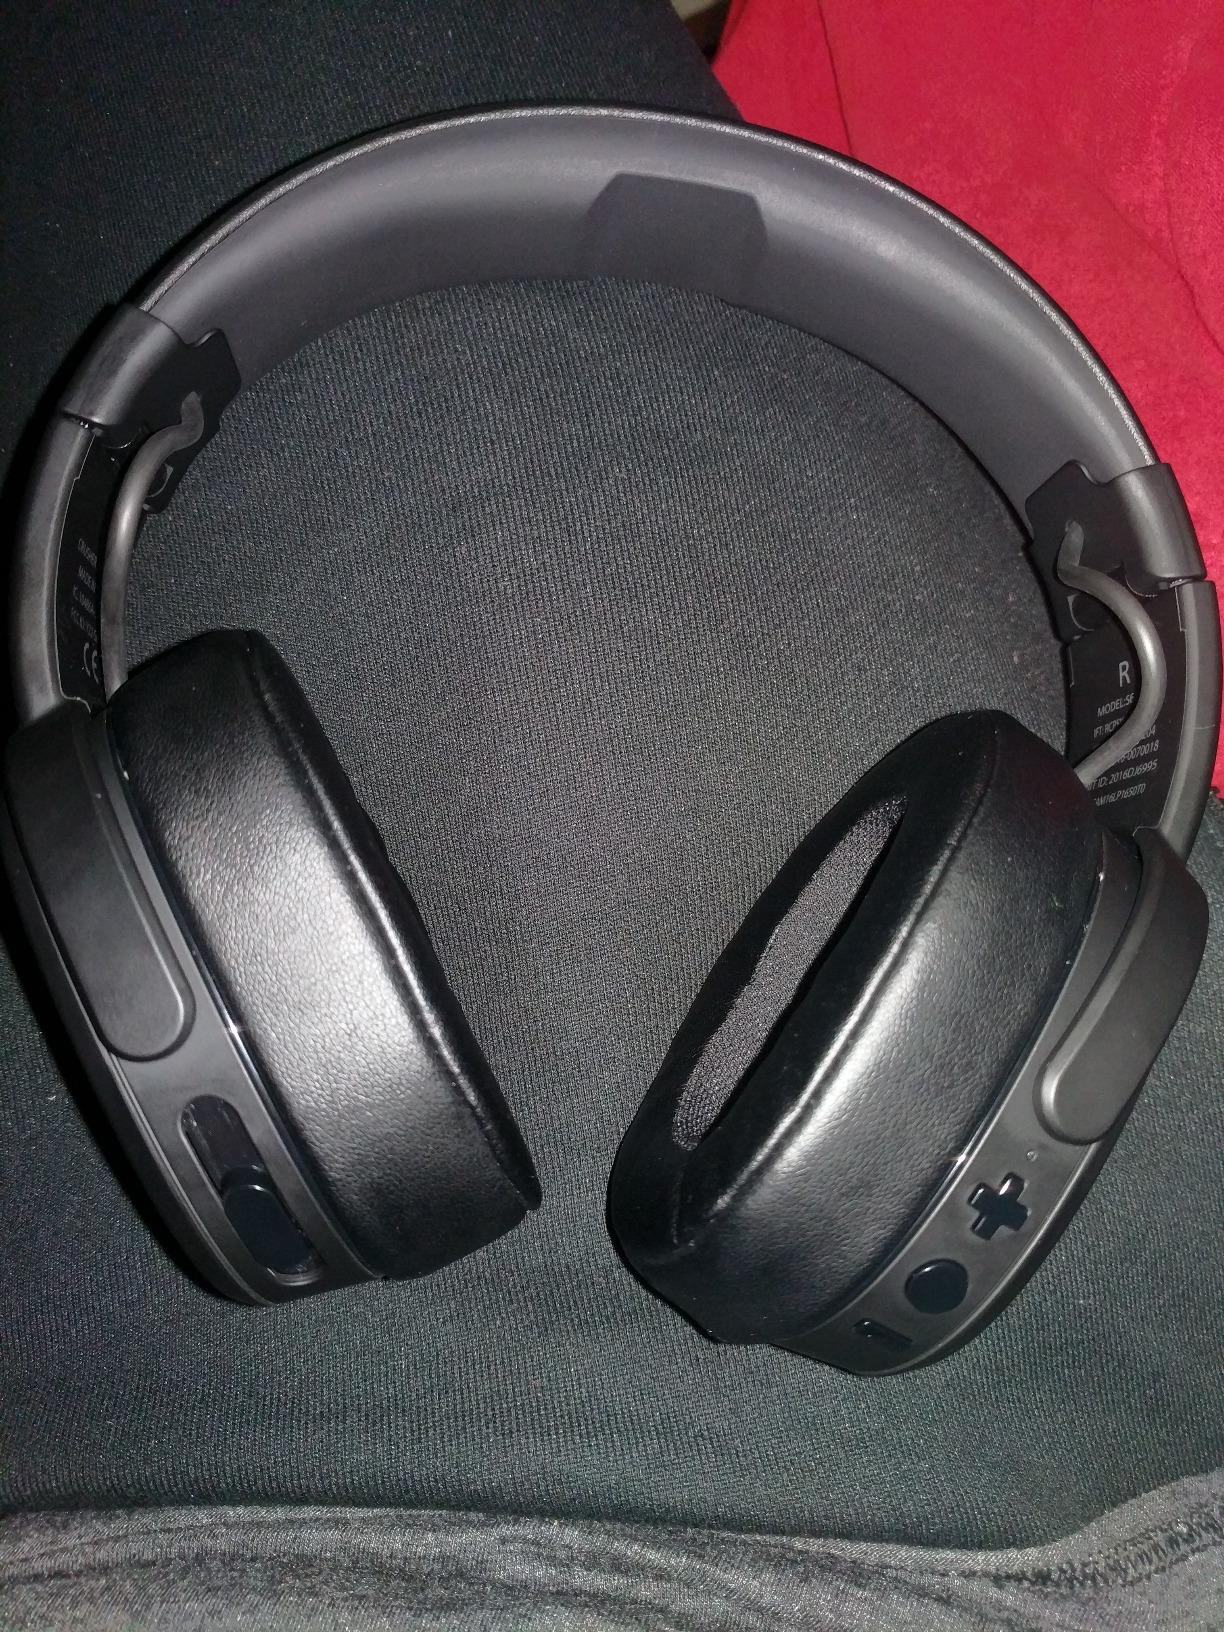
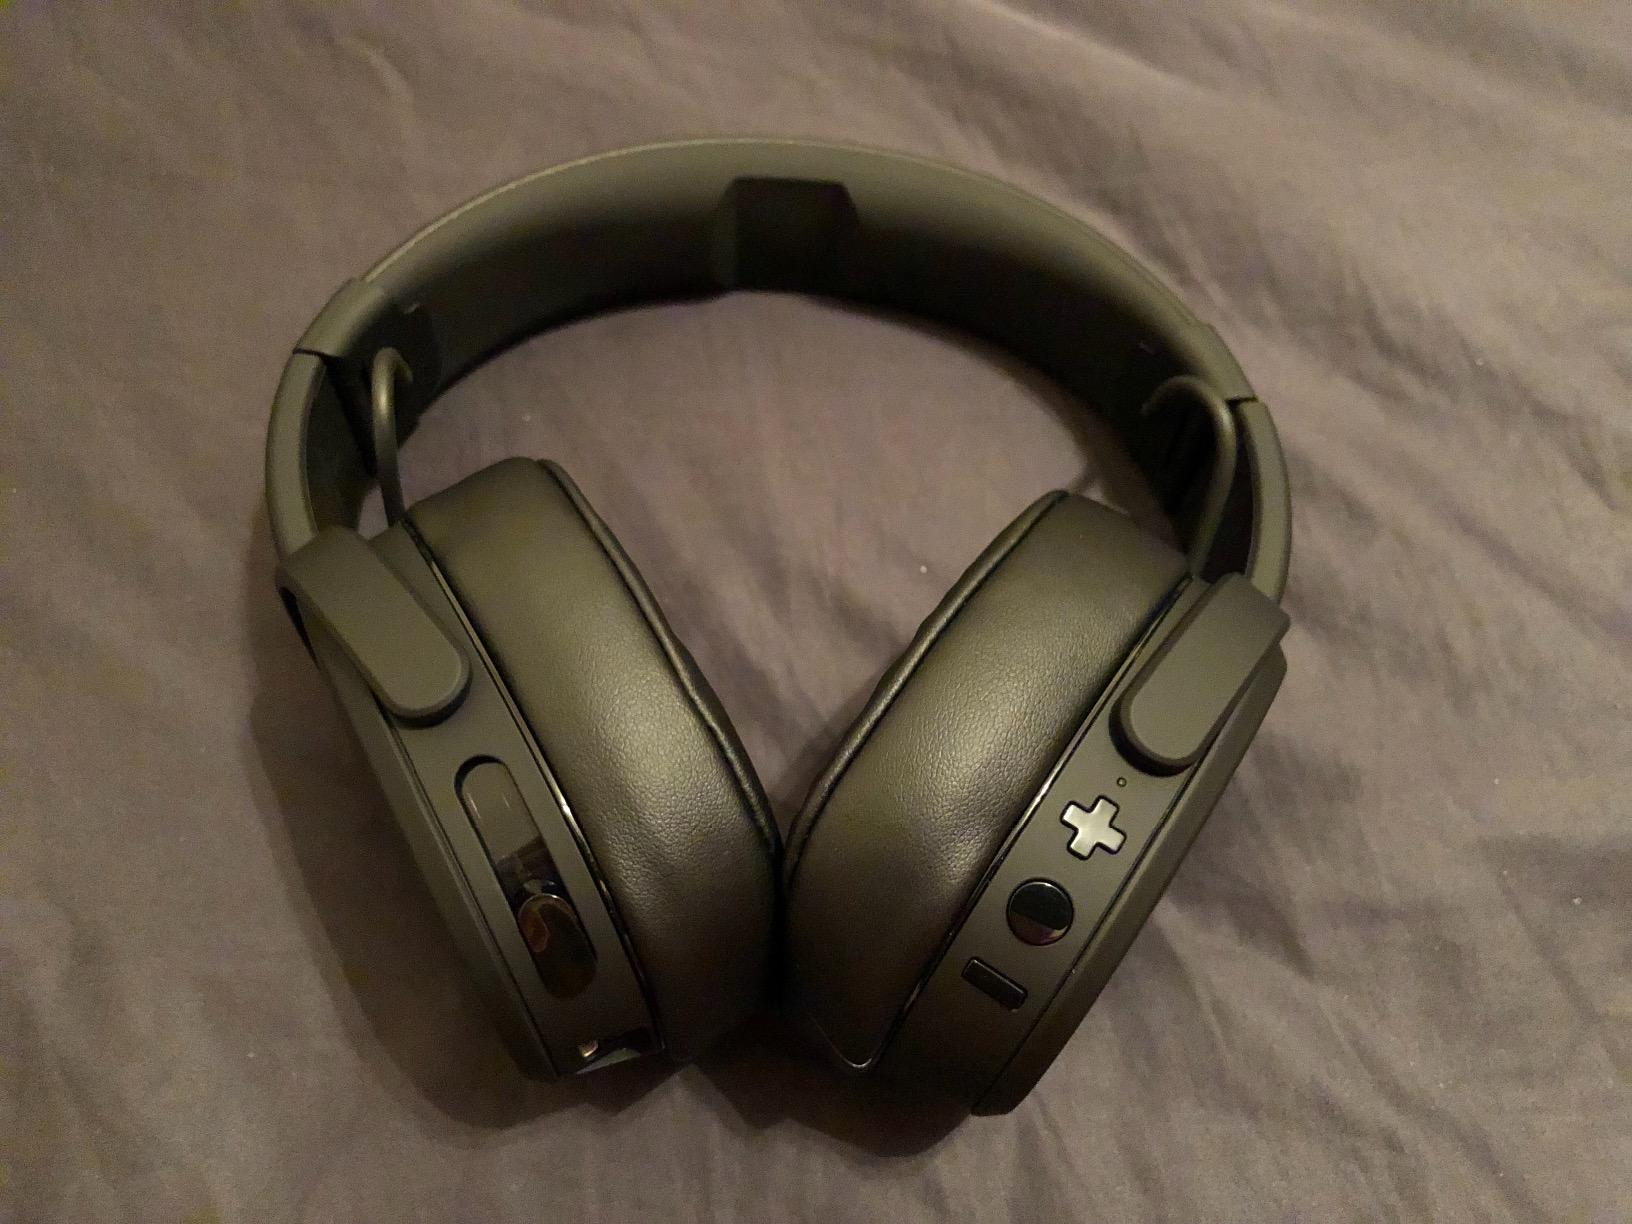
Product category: headphones
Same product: yes